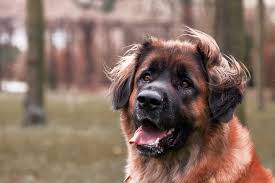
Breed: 214-n000019-Leonberg